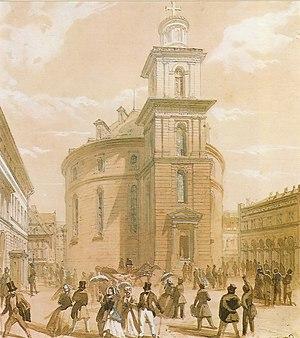
L’église Saint-Paul est une ancienne église luthérienne de Francfort-sur-le-Main construite de 1789 à 1833.
Friedrich Franz Karl Hecker, est un homme politique et un révolutionnaire allemand du milieu du XIXᵉ siècle.